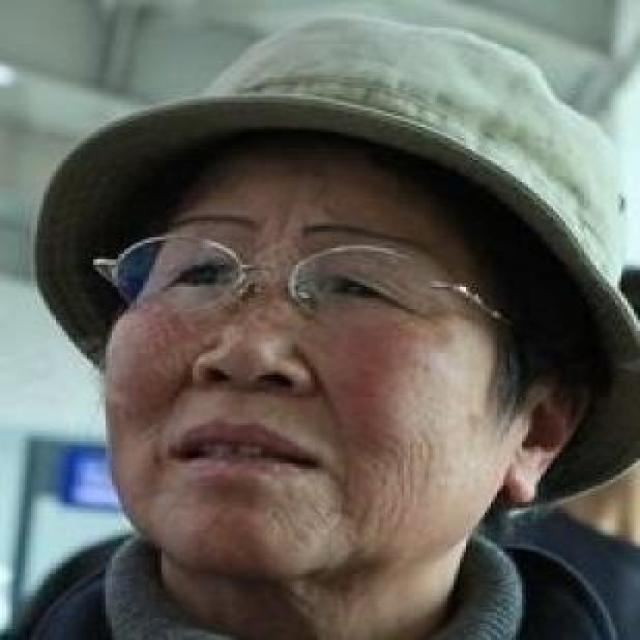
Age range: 65+